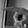
ASL letter: P